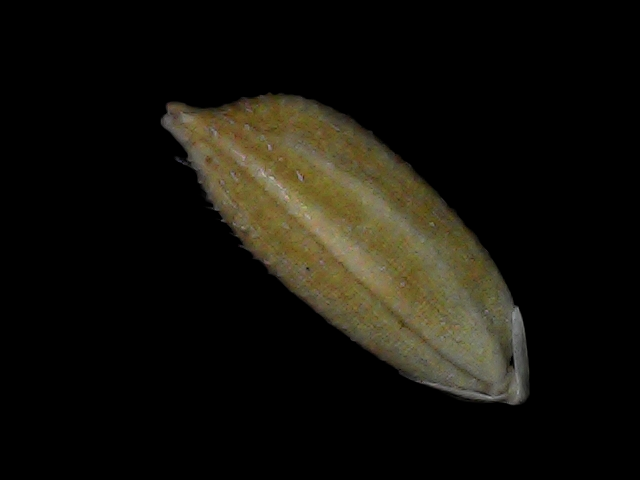
Rice variety: Bd93